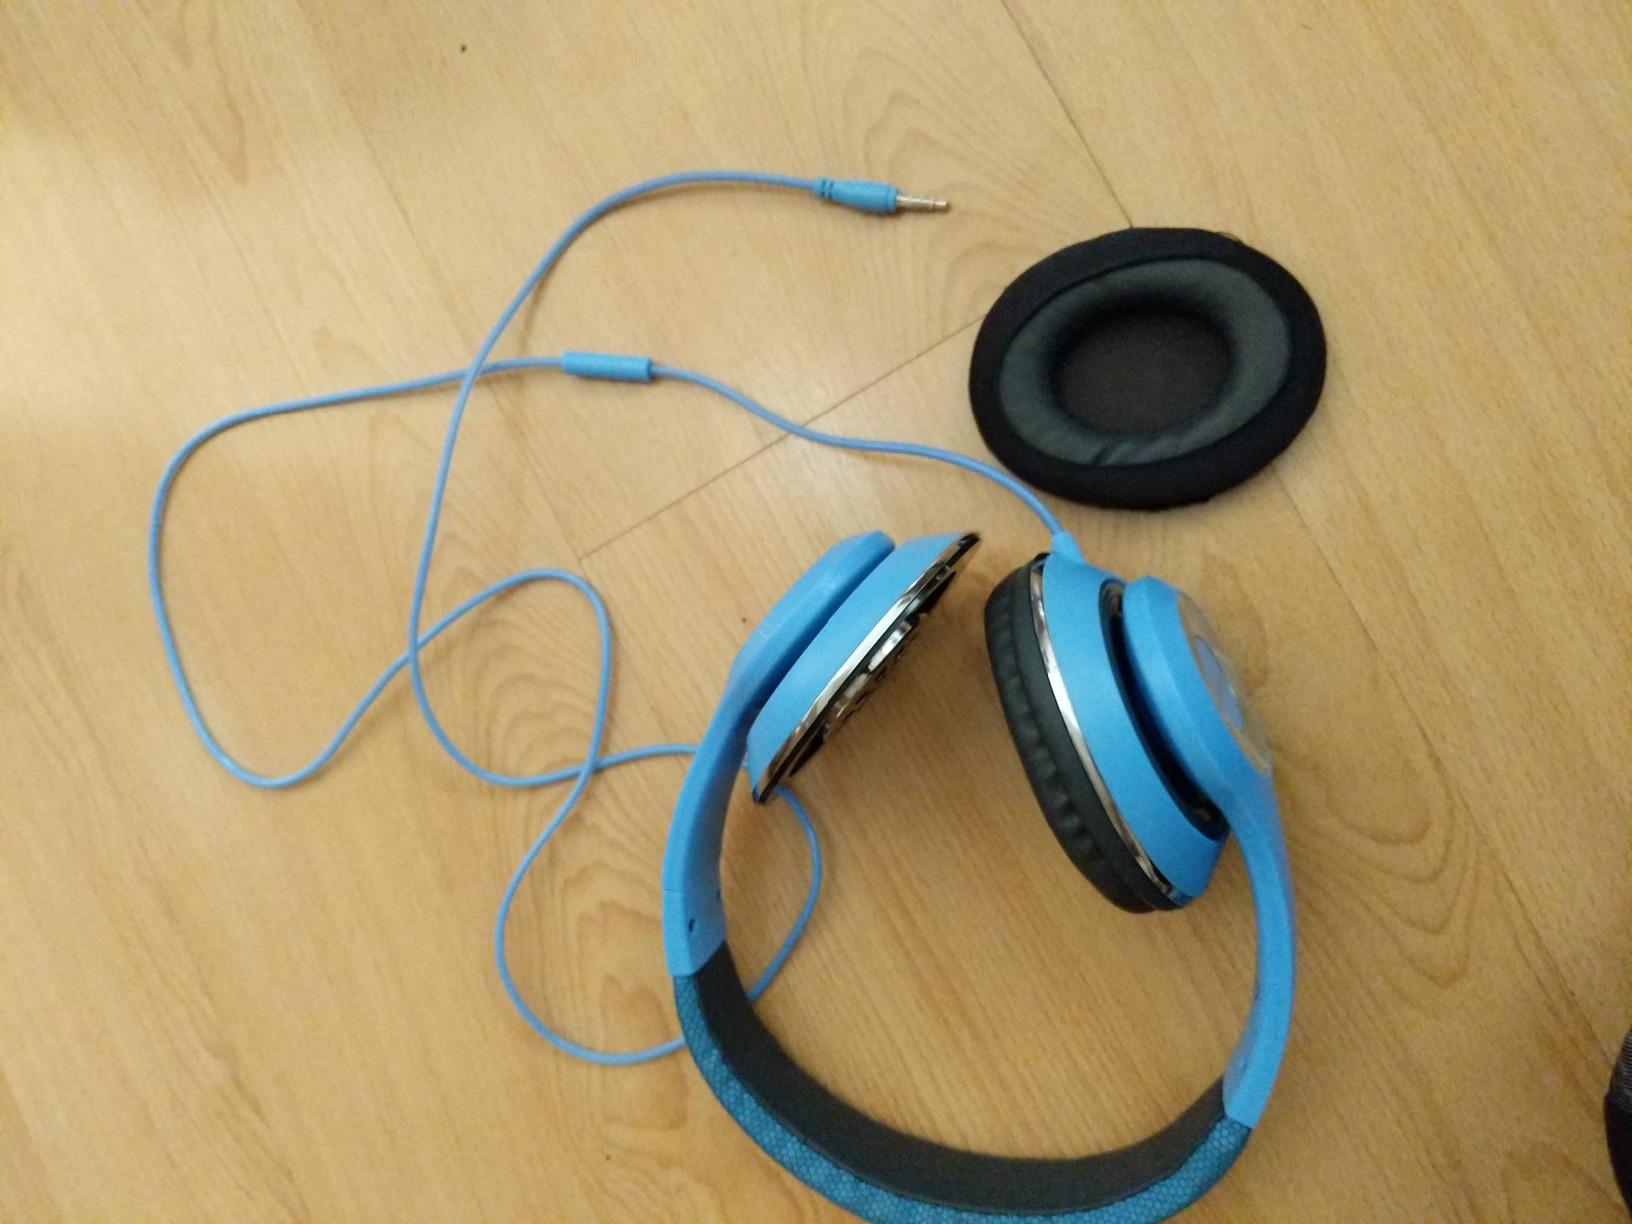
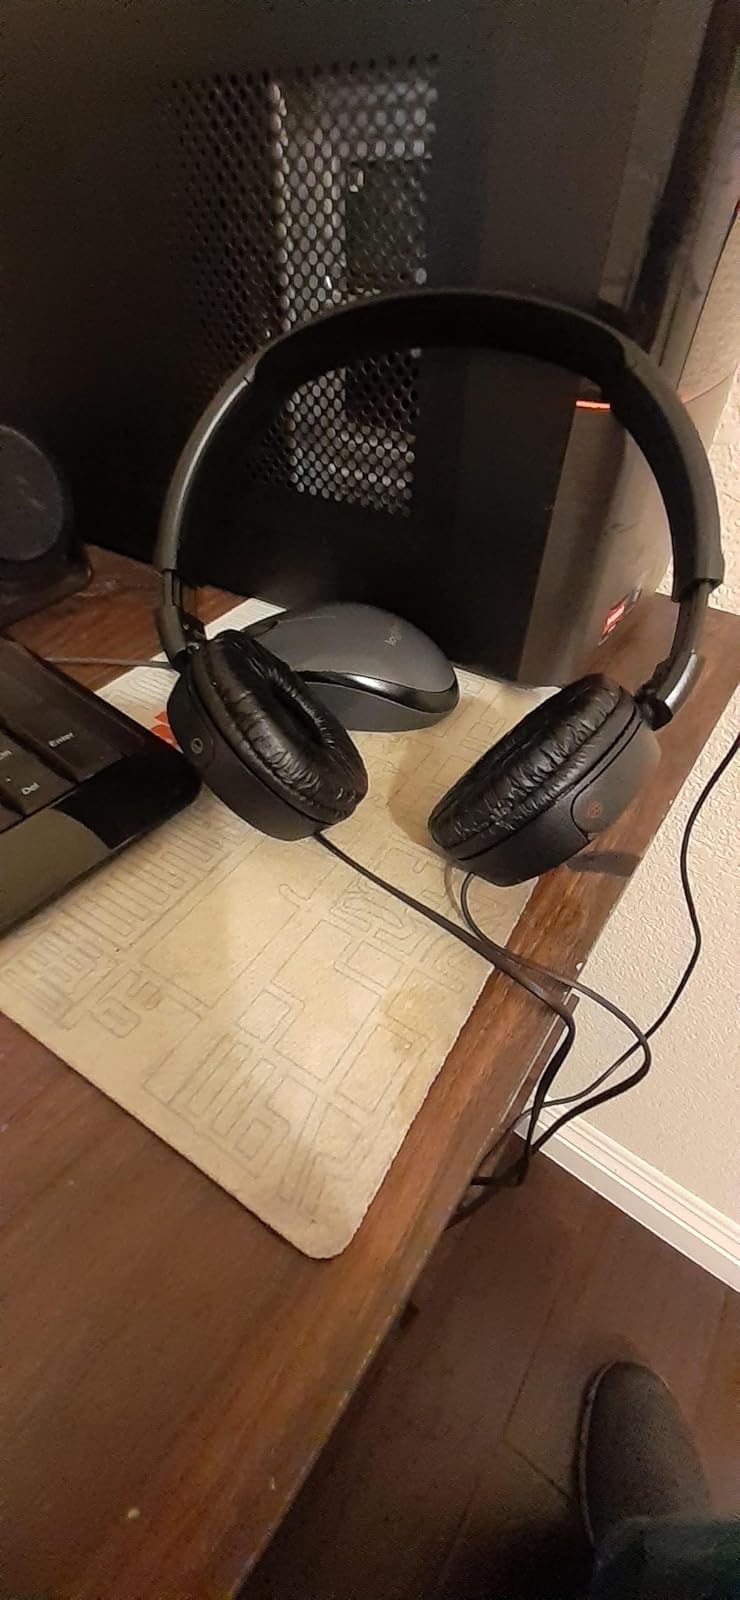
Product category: headphones
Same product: no